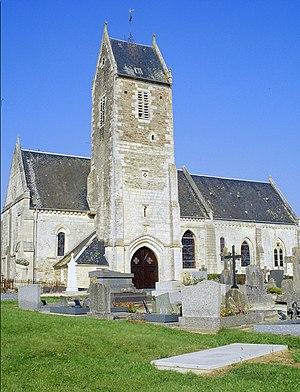
Le Locheur est une ancienne commune française, située dans le département du Calvados en région Normandie, devenue le 1ᵉʳ janvier 2017 une commune déléguée au sein de la commune nouvelle de Val d'Arry.
Cette liste regroupe une partie des monuments historiques du Calvados.
Cette liste regroupe une partie des monuments historiques du Calvados.